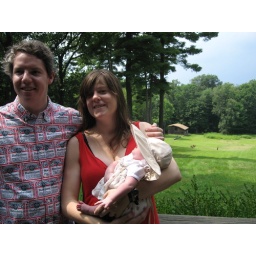
An hour later there was a terrific thunderstorm; the house was struck, and the tree by Doune's left shoulder came down.